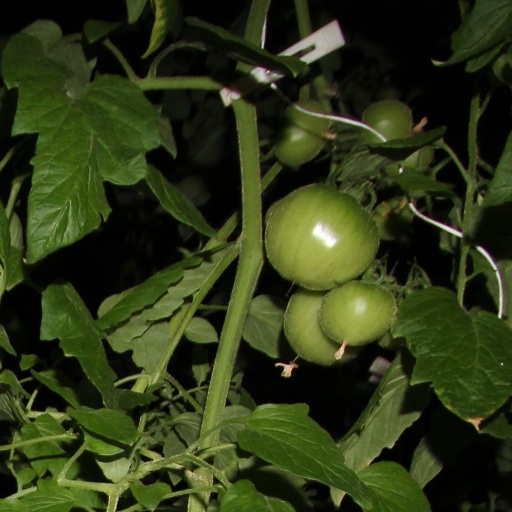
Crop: tomato